Annalong

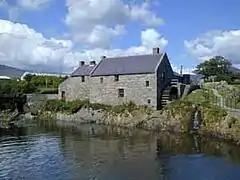
Annalong Cornmill

Annalong Cornmill was built in the 19th century and operated until the 1960s, and was one of the last working watermills in Northern Ireland. It contains a grain drying kiln and three pairs of millstones. It is powered by a 15 ft water wheel and a 1920s Marshall "hot-bulb" 20hp engine. Restoration began in 1983 after it was acquired by Newry and Mourne District Council, and it reopened in 1985.